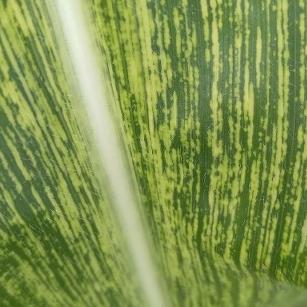
Crop: Maize
Condition: stripe-d